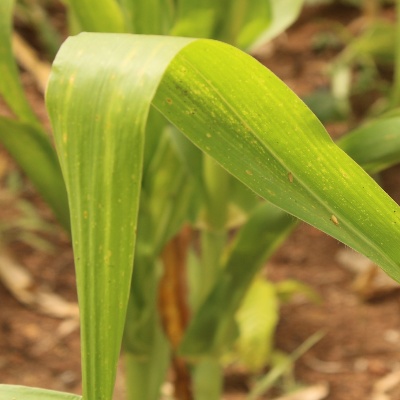
Crop: Maize
Condition: streak virus